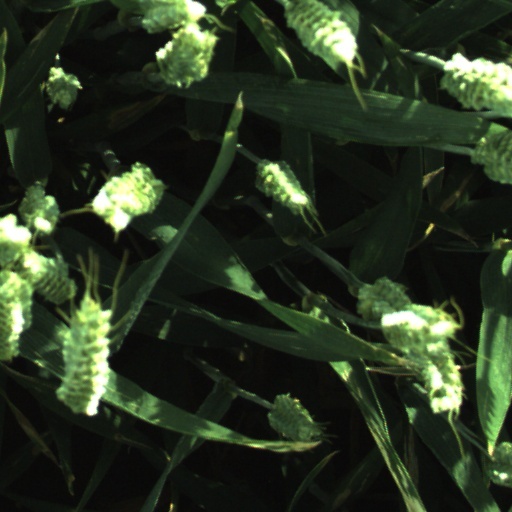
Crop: wheat